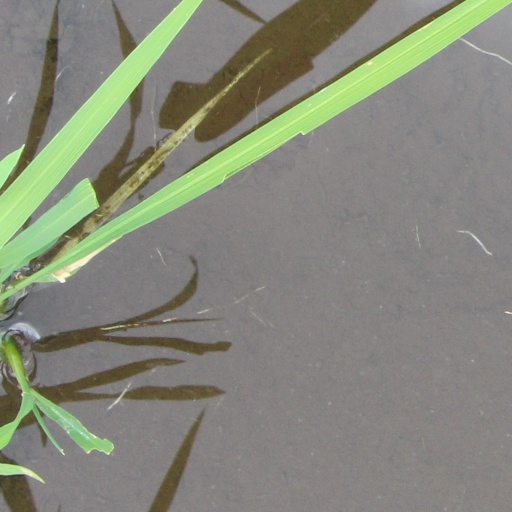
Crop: rice